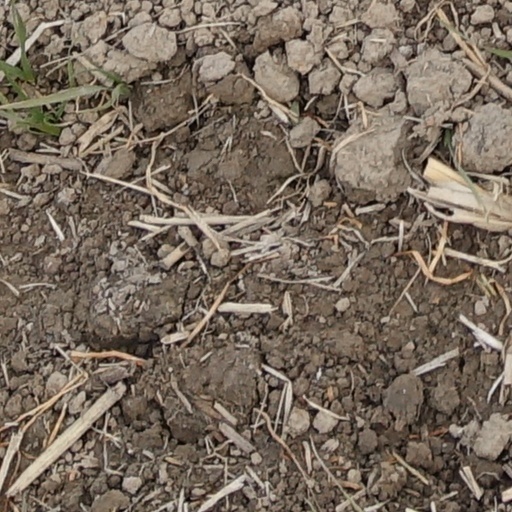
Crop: wheat